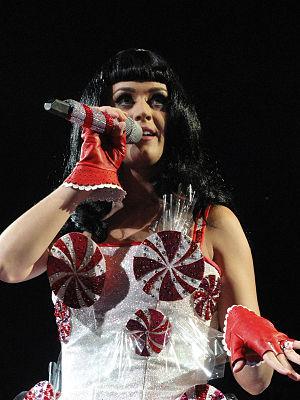
Katheryn Elizabeth Hudson, dite Katy Perry, née le 25 octobre 1984 à Santa Barbara, est une auteure-compositrice-interprète américaine de musique pop et rock.